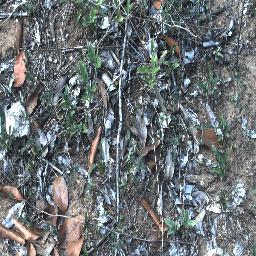
Label: negative